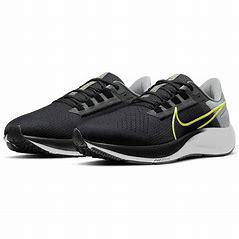
Brand: Nike
Model: College Air Zoom Pegasus 38